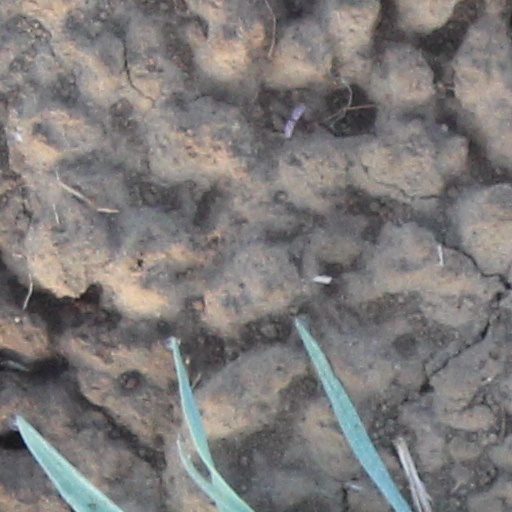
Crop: wheat